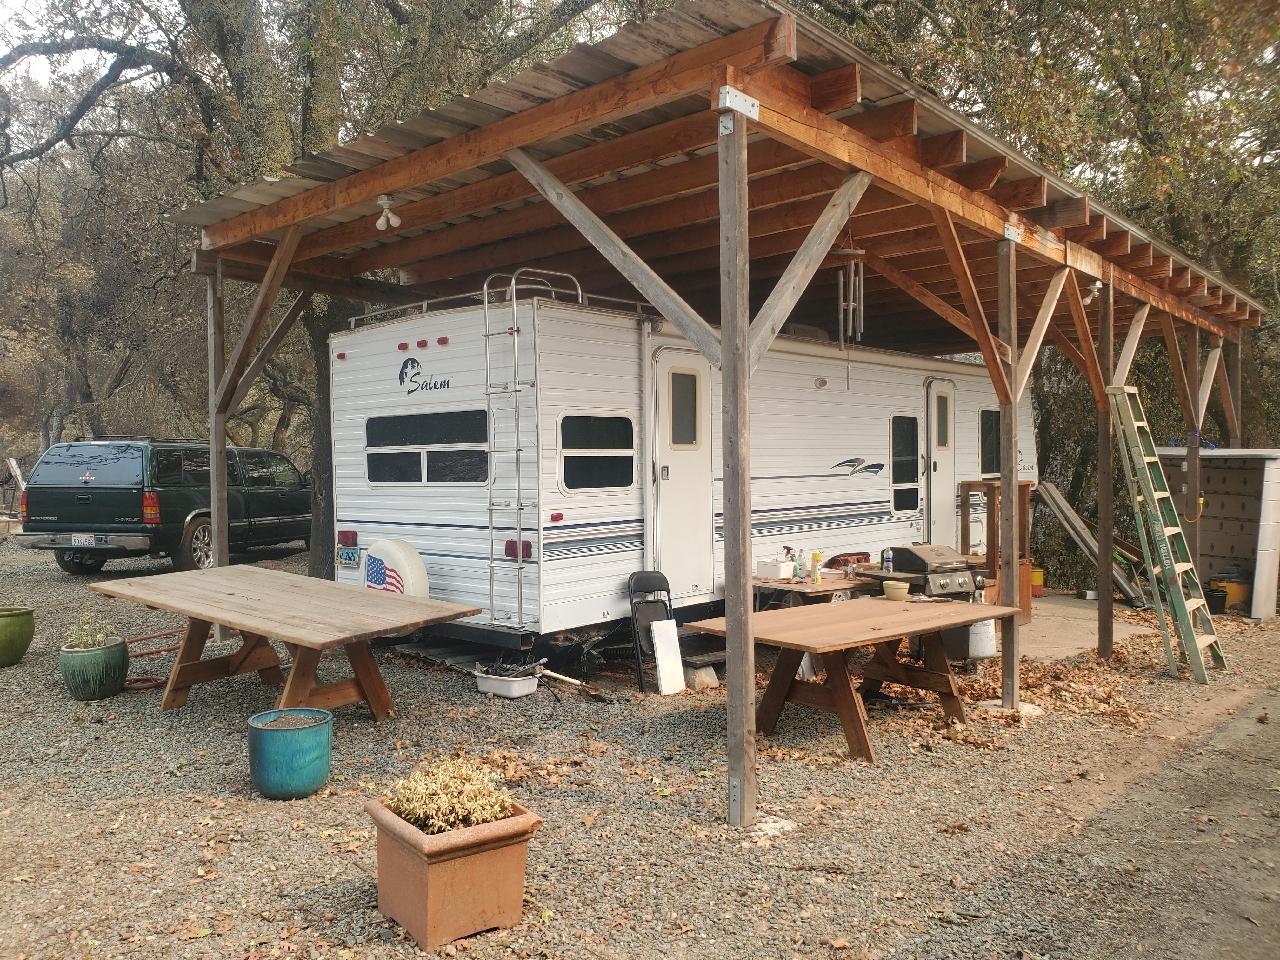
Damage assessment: no_damage